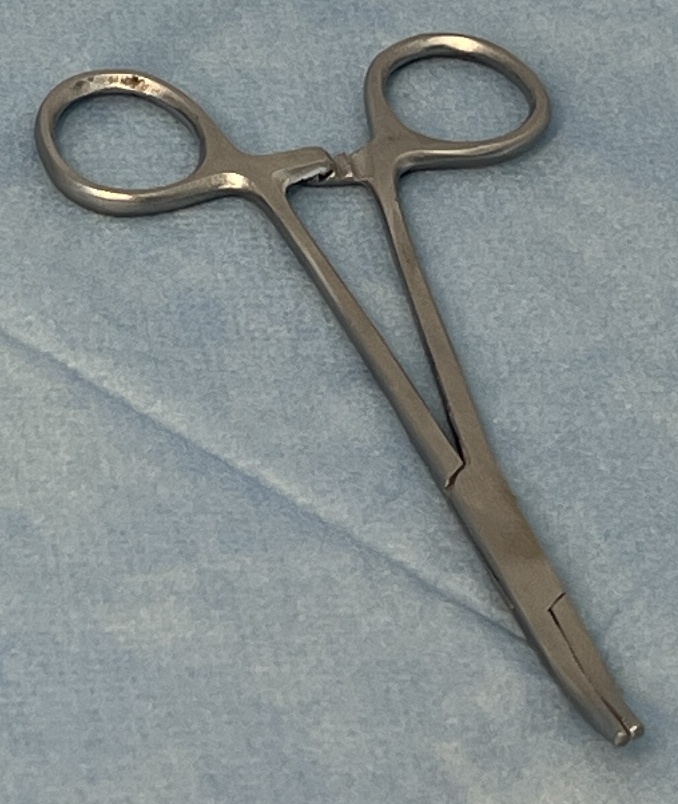
Hinged instrument state: closed